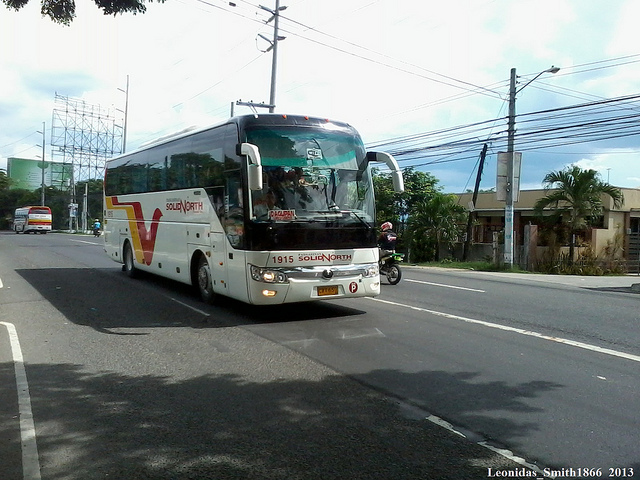
The city bus drives down the street with a motorcycle passing it on the right.

A bus on a road next to some building

a bus going down the road with big mirrors

A bus with antennas is making its way down the street.

The large bus is driving alongside a motorcycle.